Carabinier

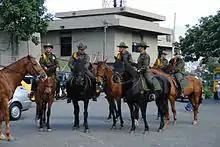
Mounted Carabineros in Medellín.

The Carabinieri corps was created by King Victor Emmanuel I of Savoy, with the aim of providing Piedmont with a police corps similar to the French Gendarmerie, which was both a combat regiment and a mounted military police force.